Lon Chaney

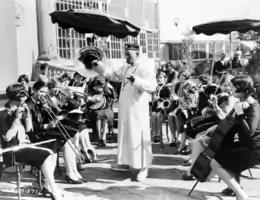
Chaney, in full makeup and attire of "Mr. Wu", conducts a women's orchestra, 1927

During the filming of "Thunder" in the winter of 1929, Chaney developed pneumonia. In late 1929, he was diagnosed with bronchial lung cancer. This was exacerbated when fake snow lodged in his throat during filming and caused a serious infection. Despite aggressive treatment, his condition gradually worsened, and he died of a throat hemorrhage on August 26, 1930, in a Los Angeles, California hospital.